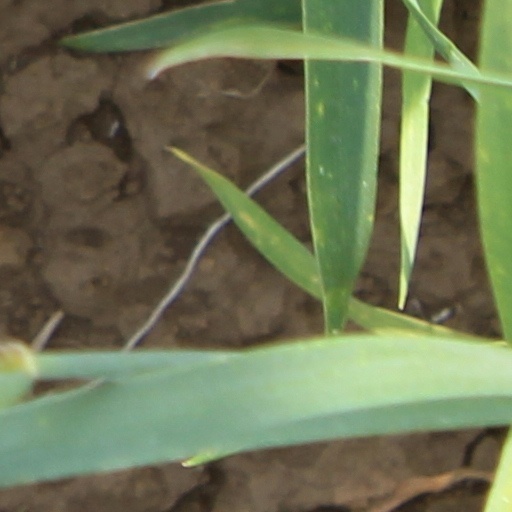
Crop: wheat